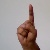
The image shows a hand gesture representing the letter 'D' in Indian Sign Language.